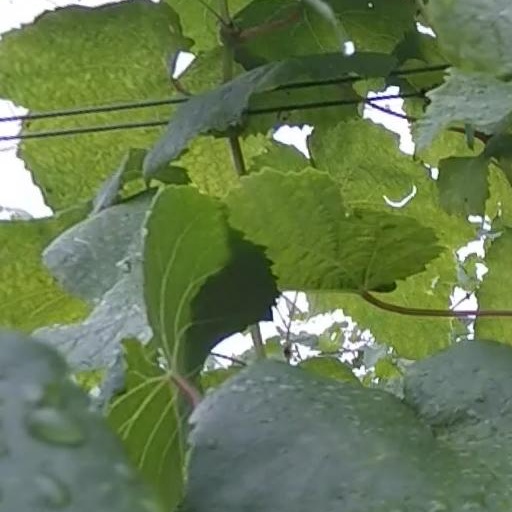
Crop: grape